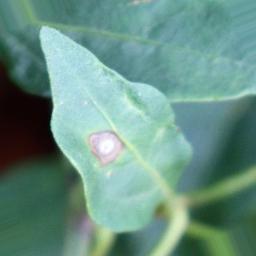
Label: cercospora